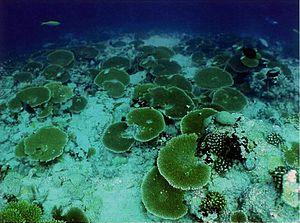
L'Île Legour, Île Nelsons ou Île Nelson est une petite île inhabitée du banc Great Chagos, de l'archipel des Chagos dans l'océan Indien. Bénéficiant du statut de réserve naturelle protégée, l'accès à l'île est strictement reservé.